Medvedev modernisation programme

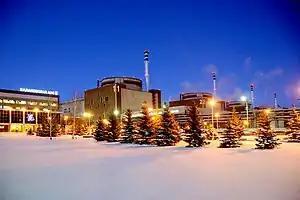
Balakovo Nuclear Power Plant, one of the largest in Russia

Nuclear power in Russia is managed by Rosatom State Corporation. The aim of the programme was to increase the total share of nuclear energy from 16.9% to 23% by 2020. It was planned to allocate 127 billion rubles ($5.42 billion) to a federal program dedicated to the next generation of nuclear energy technology. About 1 trillion rubles ($42.7 billion) was to be allocated from the federal budget to nuclear power and industry development before 2015. The programme aimed to establish secure, cheap, and long-term nuclear energy supply in Russia as well as increase Russian exports of nuclear energy and technology abroad. Besides construction of the new nuclear power plants in Russia and elsewhere, the following major state projects were initiated in the area of nuclear technology: